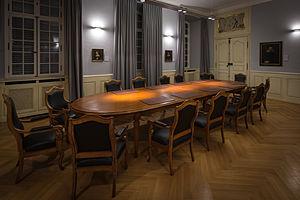
Strasbourg, la salle du Chapitre de Saint-Thomas.
Le chapitre de Saint-Thomas de Strasbourg est l'institution la plus ancienne du protestantisme français et le seul chapitre luthérien existant en France. Passé en corps à la Réforme en 1524, il gère toujours d'anciennes fondations pieuses richement dotées, consacrées au soutien de l'enseignement depuis le XVIᵉ siècle.